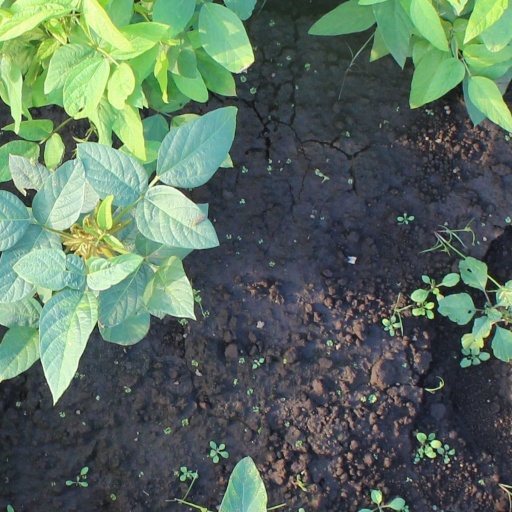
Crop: soybean